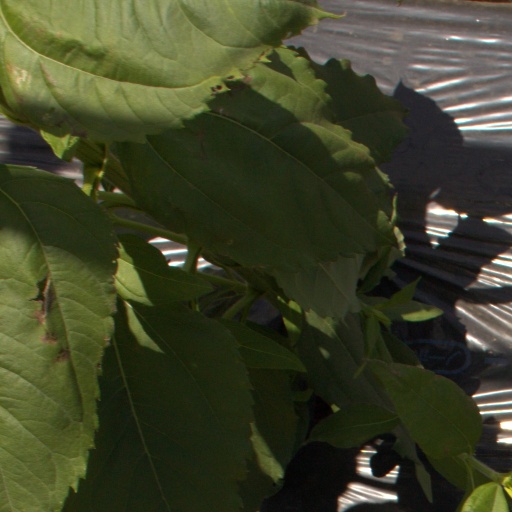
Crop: Jerusalem artichoke